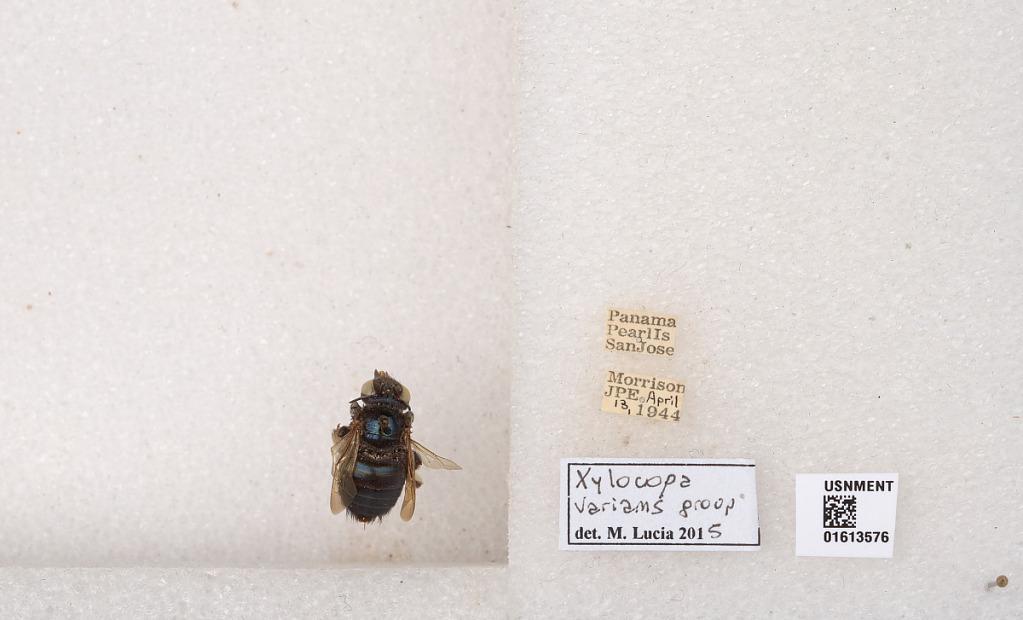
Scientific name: Xylocopa (Schonnherria) varians varians Smith
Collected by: J. Morrison
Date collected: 1944-4-13
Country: Panama
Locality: Pearl Islands, San Jose
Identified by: Lucia, M.